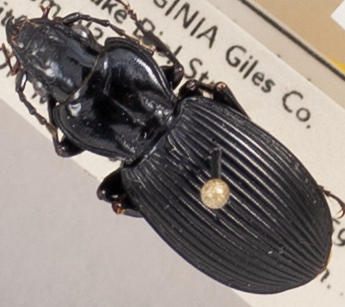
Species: Pterostichus lachrymosus
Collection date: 2021-08-10 04:00:00
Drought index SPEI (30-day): -2.09
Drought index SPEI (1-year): -0.058
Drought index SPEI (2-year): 1.01